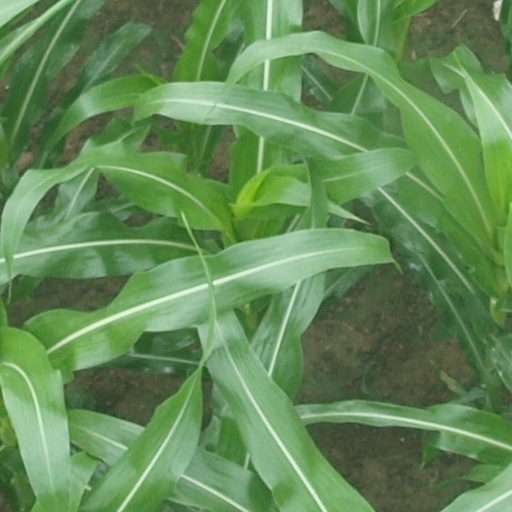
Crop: maize; corn